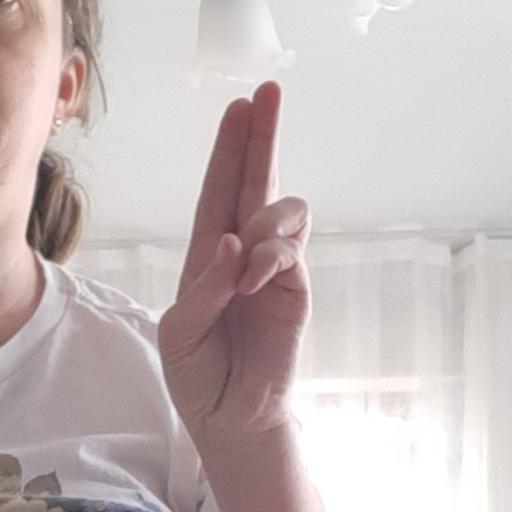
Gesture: two_up